Protestantism

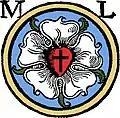

The Great Awakenings were periods of rapid and dramatic religious revival in Anglo-American religious history.